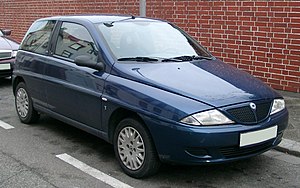
Lancia Y / Historie / Facelift
Lancia Y var en minibil fra Lancia, bygget mellem november 1995 og november 2003. Forgængeren var den i marts 1985 introducerede Lancia Y10.